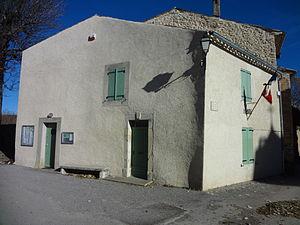
Montsalier est une commune française, située dans le département des Alpes-de-Haute-Provence en région Provence-Alpes-Côte d'Azur.